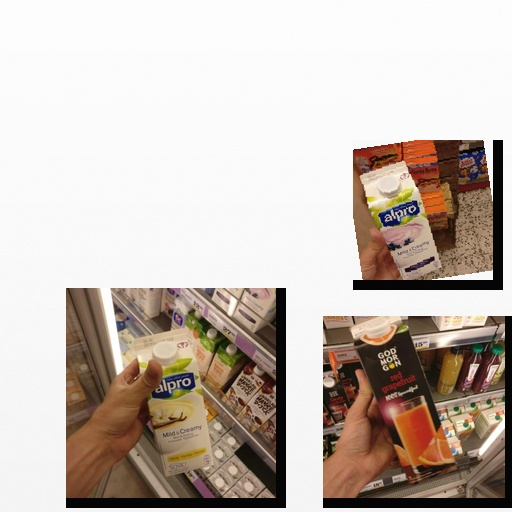
Food items: blueberry_soyghurt, red_grapefruit_juice, vanilla_soyghurt